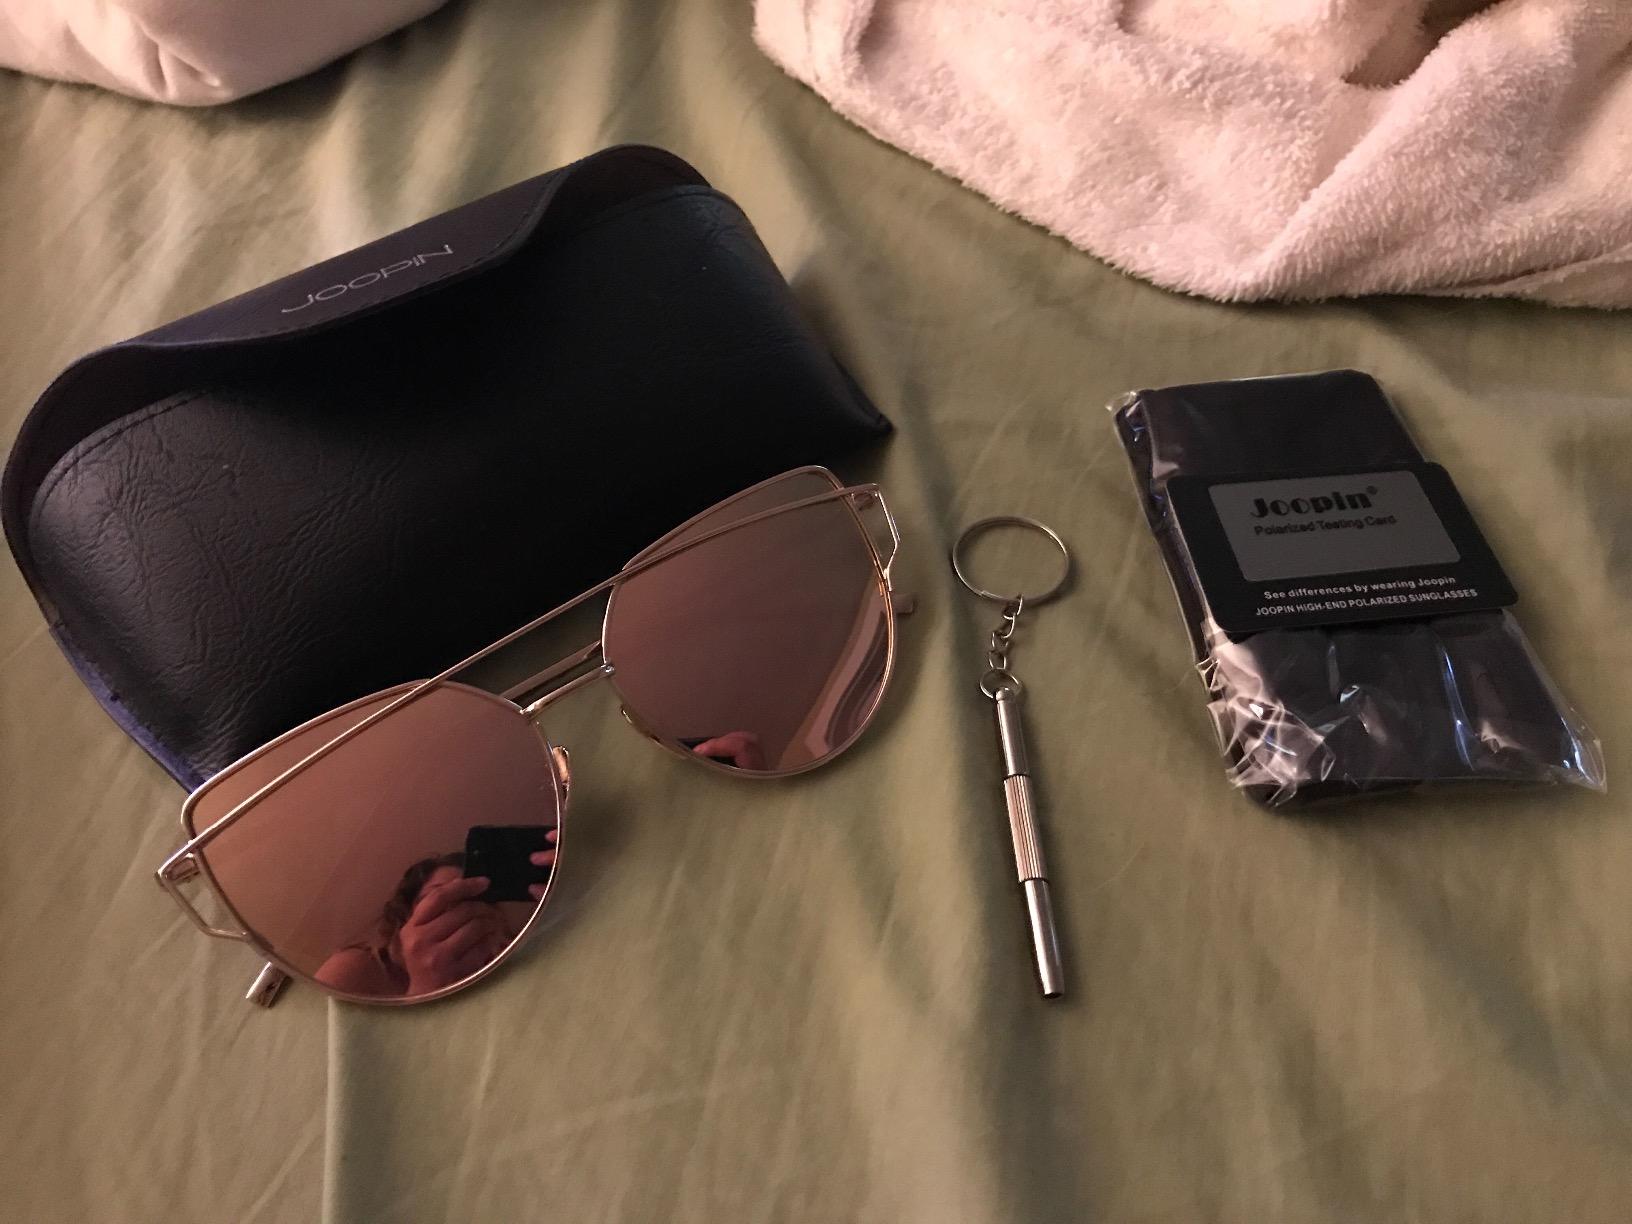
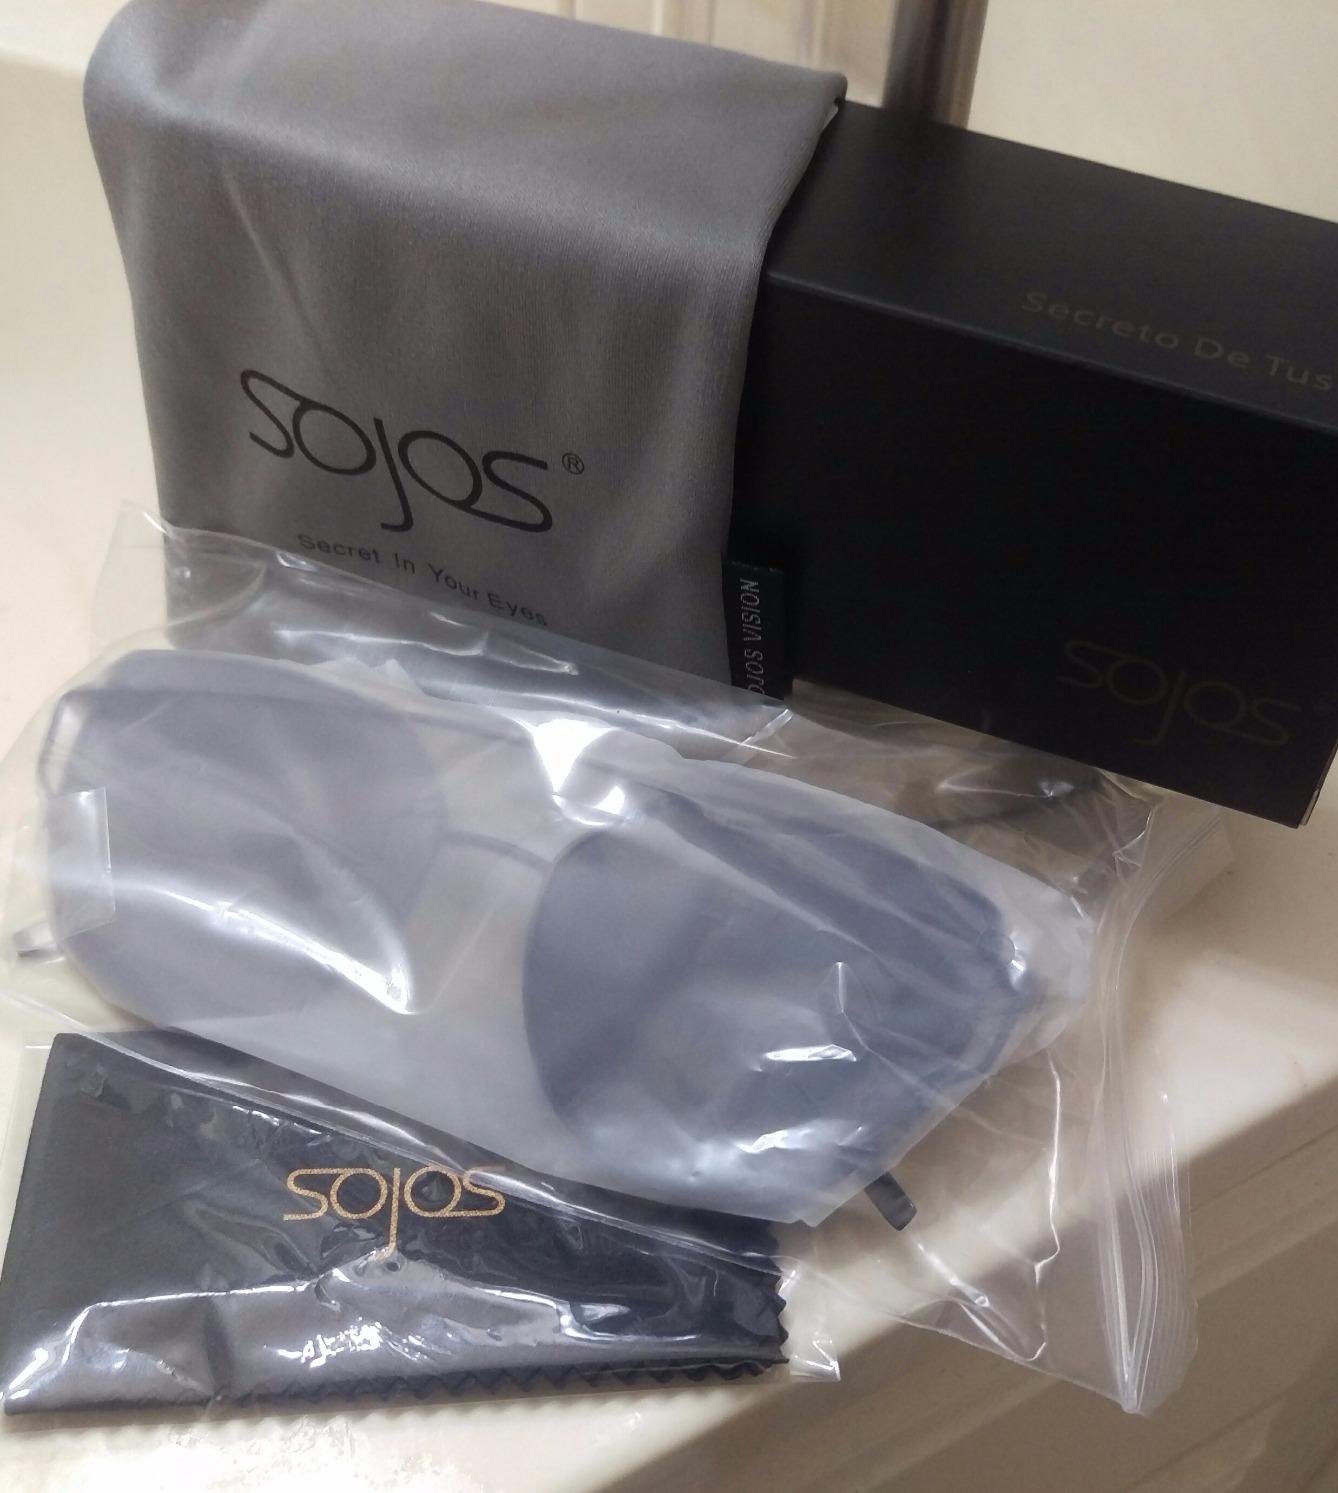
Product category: accessories_sunglasses
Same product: no